Tohma Canyon

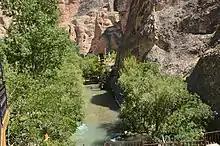
Tohma Canyon

Tohma Canyon is a canyon at Darende district of Malatya Province in eastern Turkey.